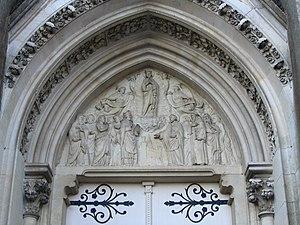
L'église Notre-Dame, à Montfort-le-Gesnois, Sarthe, France.
L'église Notre-Dame est une église catholique située à Montfort-le-Rotrou, village faisant partie de la commune de Montfort-le-Gesnois dans la Sarthe. Elle dépend du diocèse du Mans. L'édifice a été inscrit dans sa totalité aux monuments historiques le 8 octobre 2007.